Elliott (Pittsburgh)

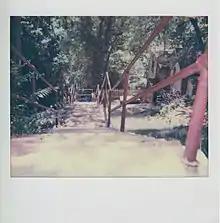
The Valonia Street city steps in Elliott, Pittsburgh. Photo by Laura Zurowski.

The Elliott neighborhood has 20 distinct flights of city steps, many of which are open and in a safe condition. In Elliott, the Steps of Pittsburgh connect pedestrians to public transportation and provide an easy way to travel throughout the hilly streets.